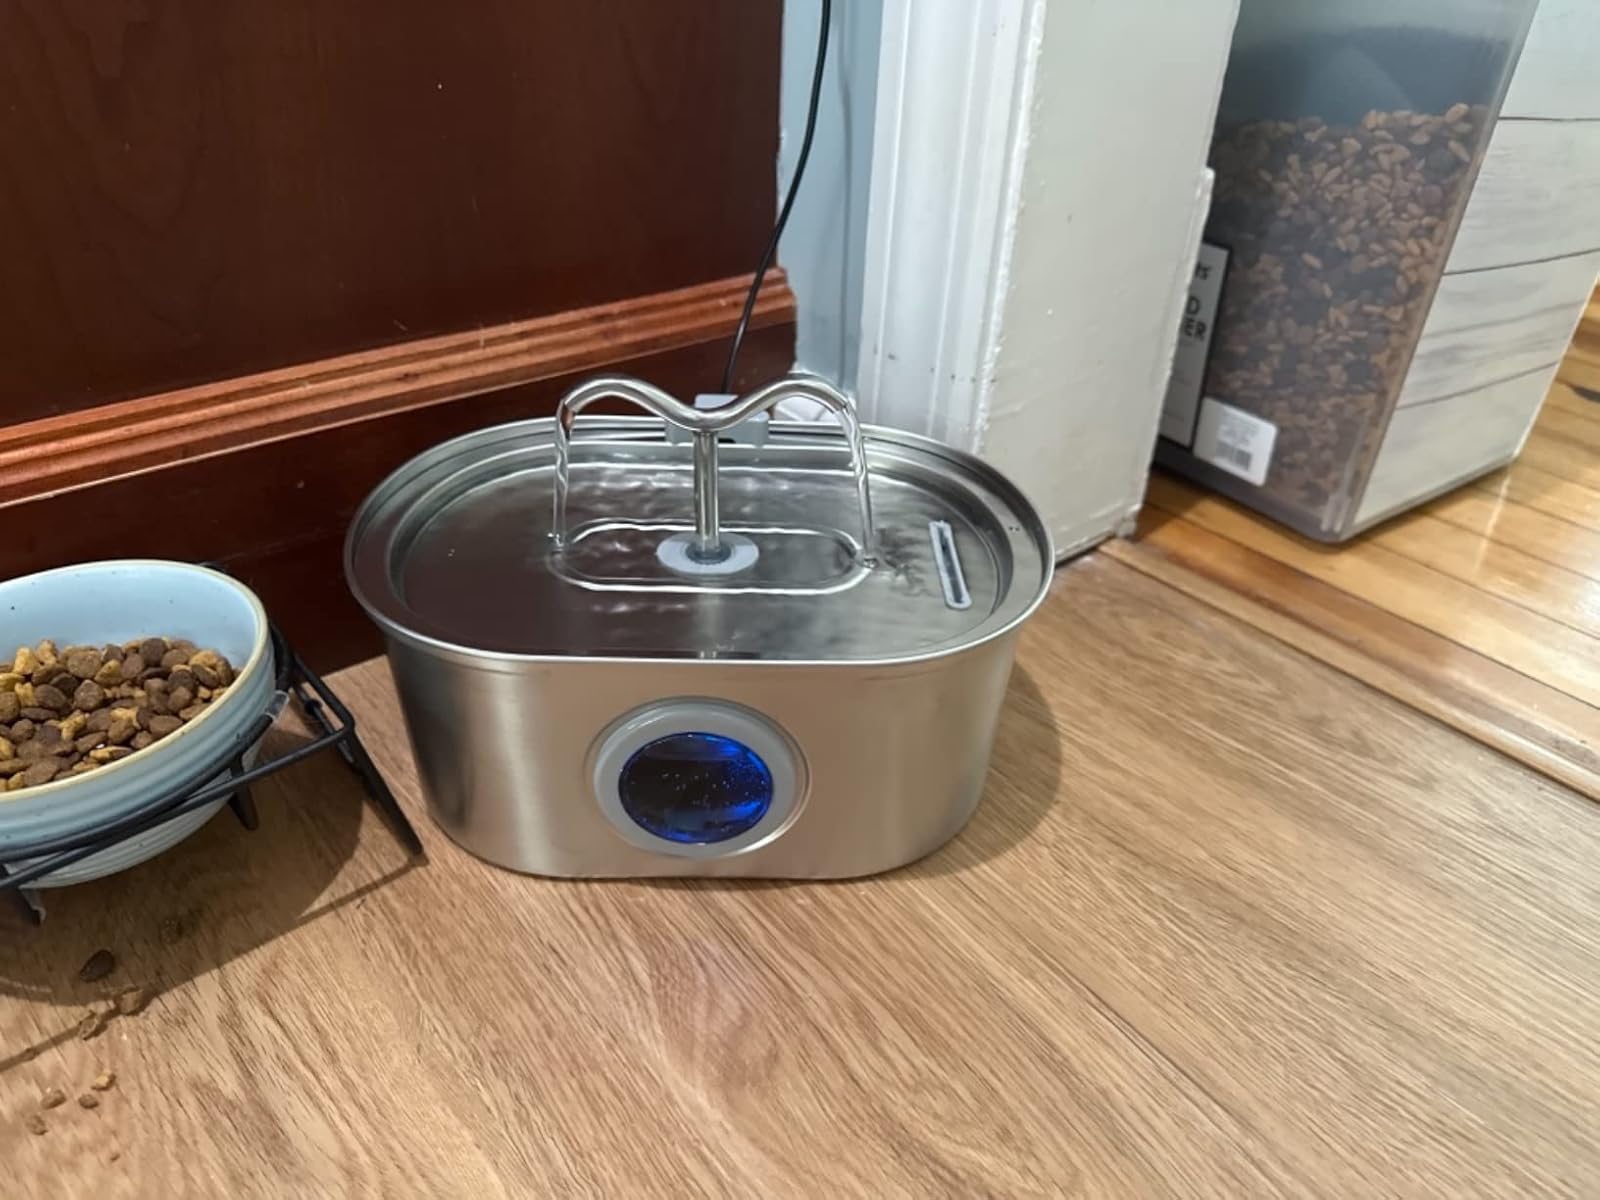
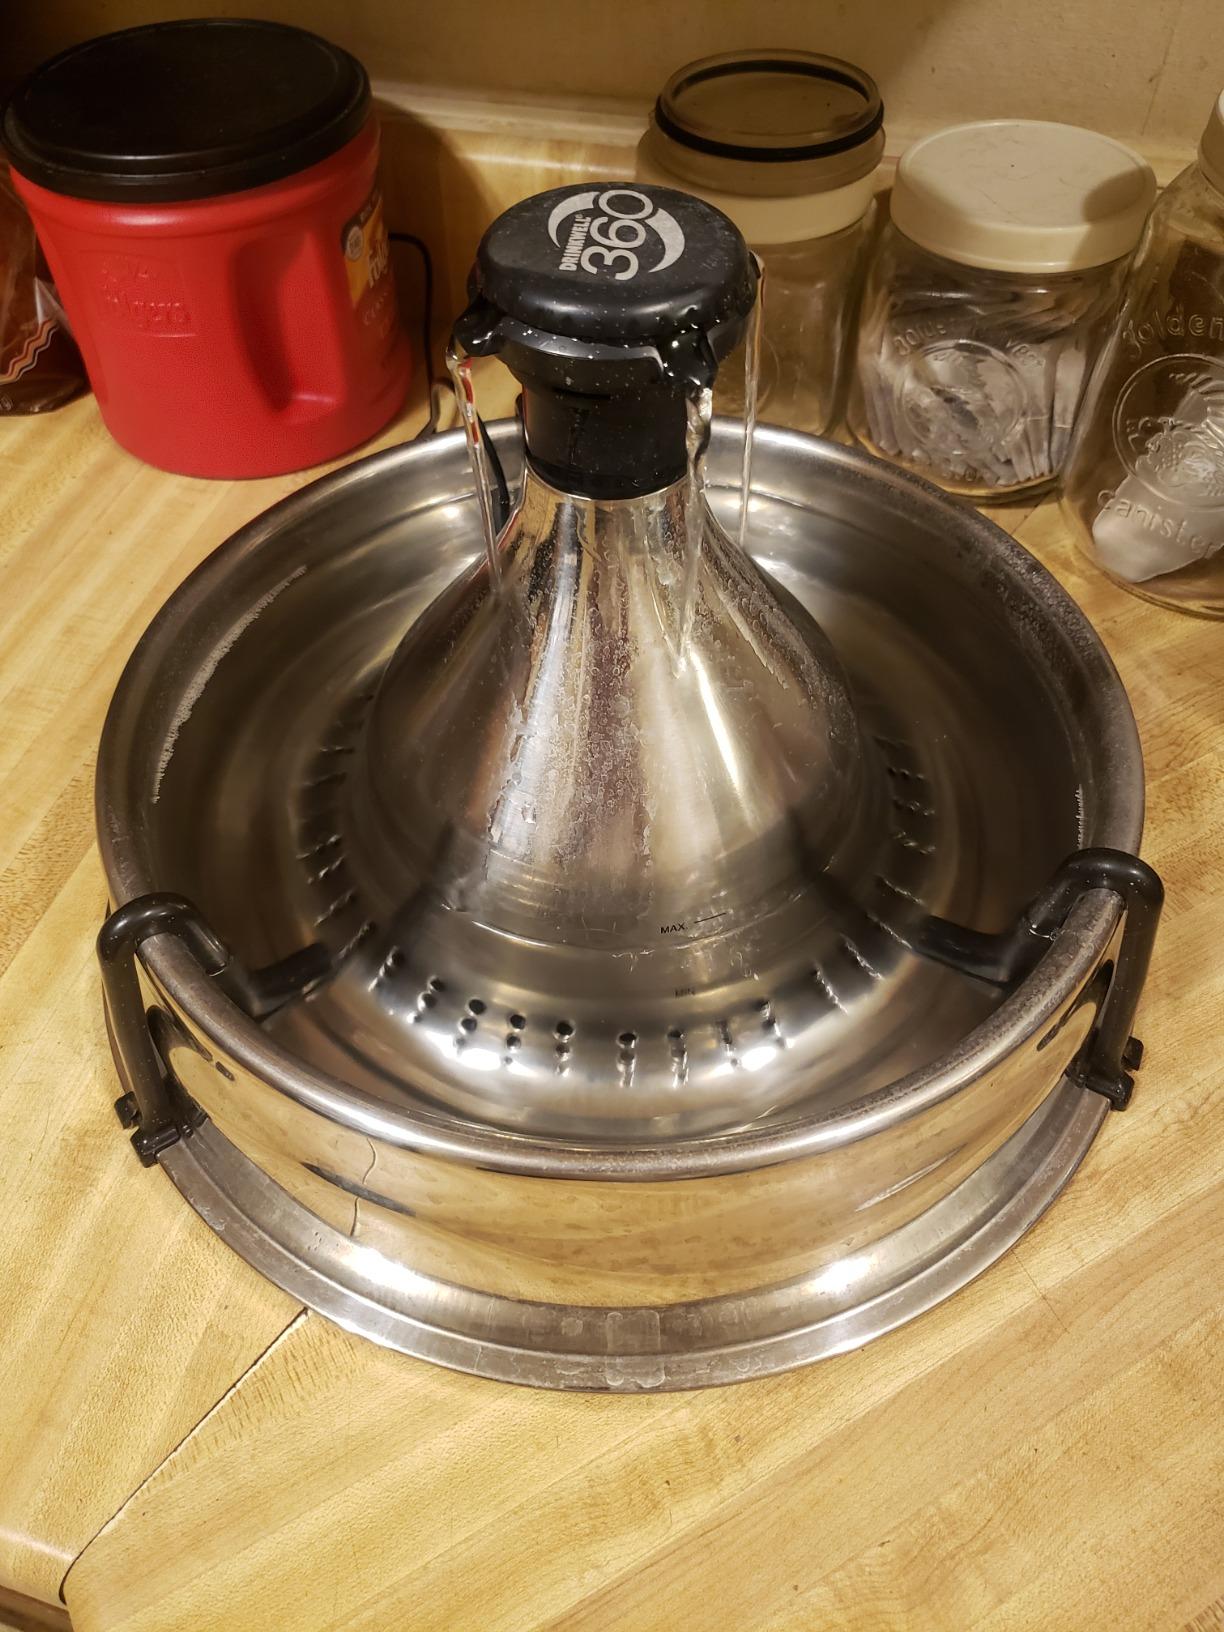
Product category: items_bowl
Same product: no